Silvia Collatina

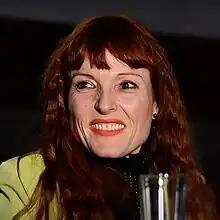
Collatina at Romford Horror Film Festival 2023

Silvia Collatina (born 14 January 1972 in Rome, Lazio, Italy) is an Italian actress who appeared in several movies of the late 1970s and 80s. She is best known for her roles in The Great Alligator, The House by the Cemetery and Murder Rock.